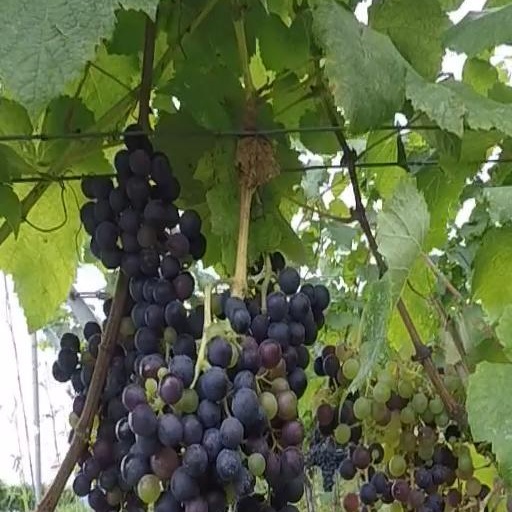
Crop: grape